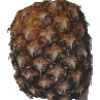
Label: Pineapple 1